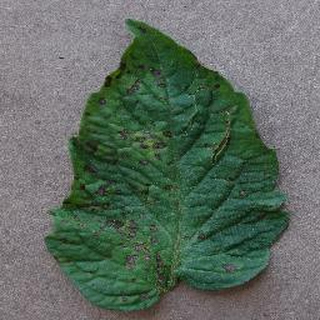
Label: tomato_early_blight